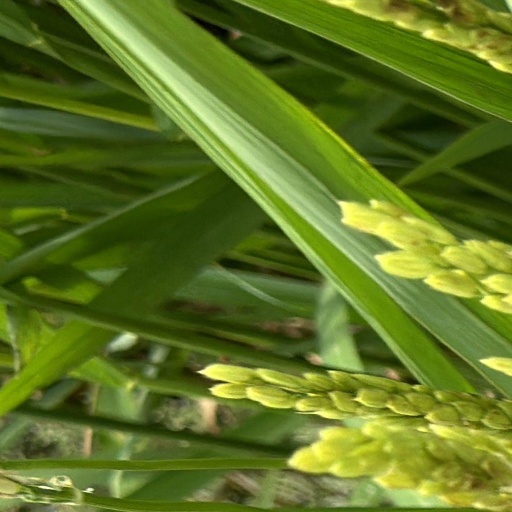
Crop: rice